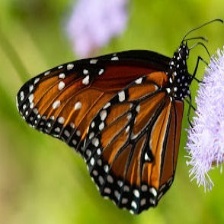
Species: STRAITED QUEEN
Butterfly family (ImageNet category): monarch